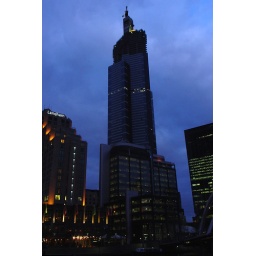
The Eureka tower rises from behind the Esso building in Southgate, signs of life at the midpoint.